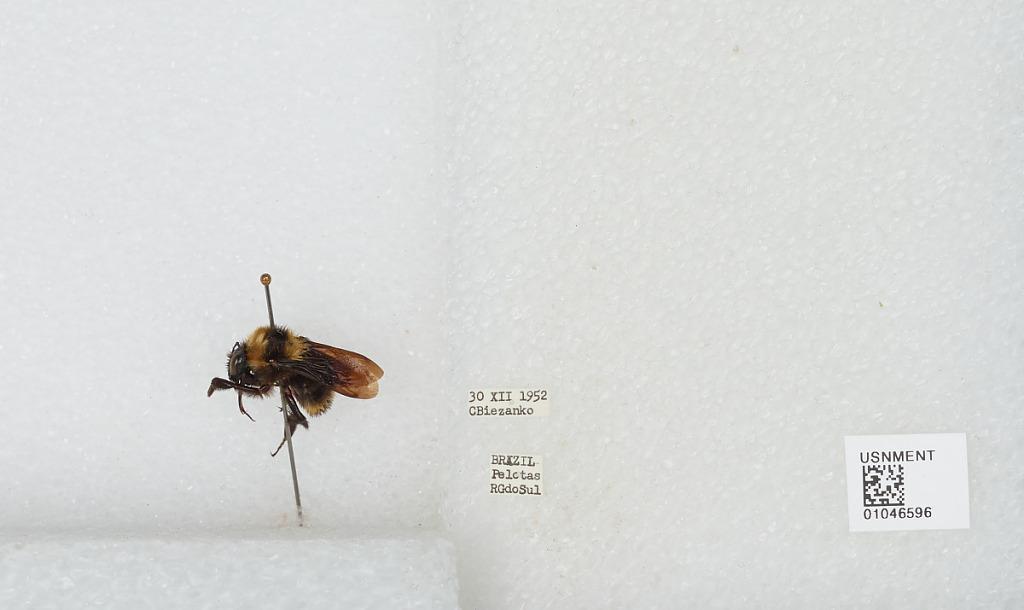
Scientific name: Bombus sp.
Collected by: C. Biezanko
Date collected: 1952-12-30
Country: Brazil
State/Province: Rio Grande do Sul
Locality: Pelotas